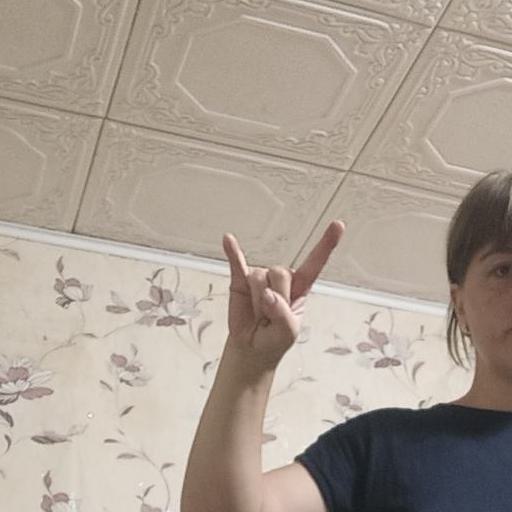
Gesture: rock